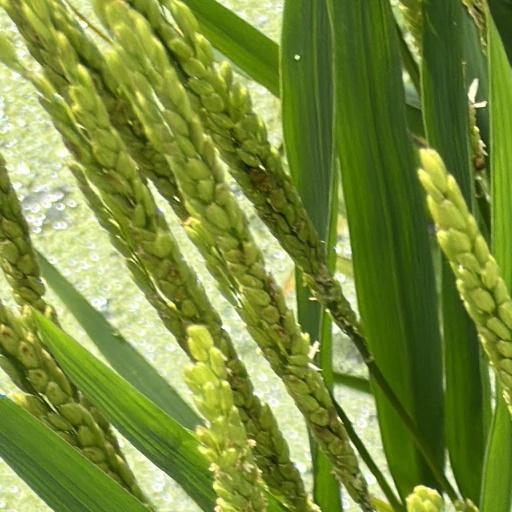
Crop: rice